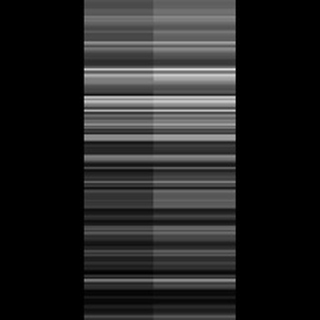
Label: sugarcane_yellow_leaf_disease